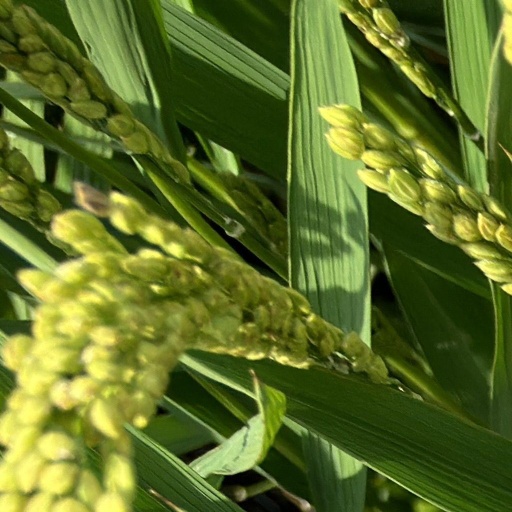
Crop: rice